Gambier's Advocate

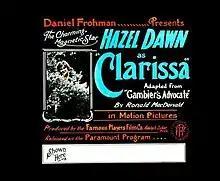
Glass slide for the film

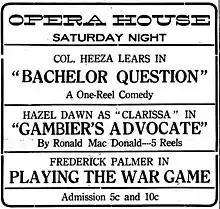
Contemporary newspaper advertisement

Gambier's Advocate is a lost 1915 American drama silent film directed by James Kirkwood, Sr. and written by Ronald MacDonald. The film stars Hazel Dawn, James Kirkwood, Sr., Fuller Mellish, Dorothy Bernard, Robert Broderick and Maude Odell. The film was released on June 17, 1915, by Paramount Pictures.